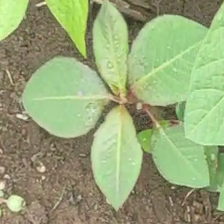
Weed species: Moti_dudhi(Euphorbia_geneculata_L)